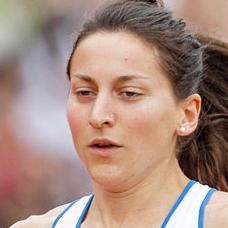
Age: 23